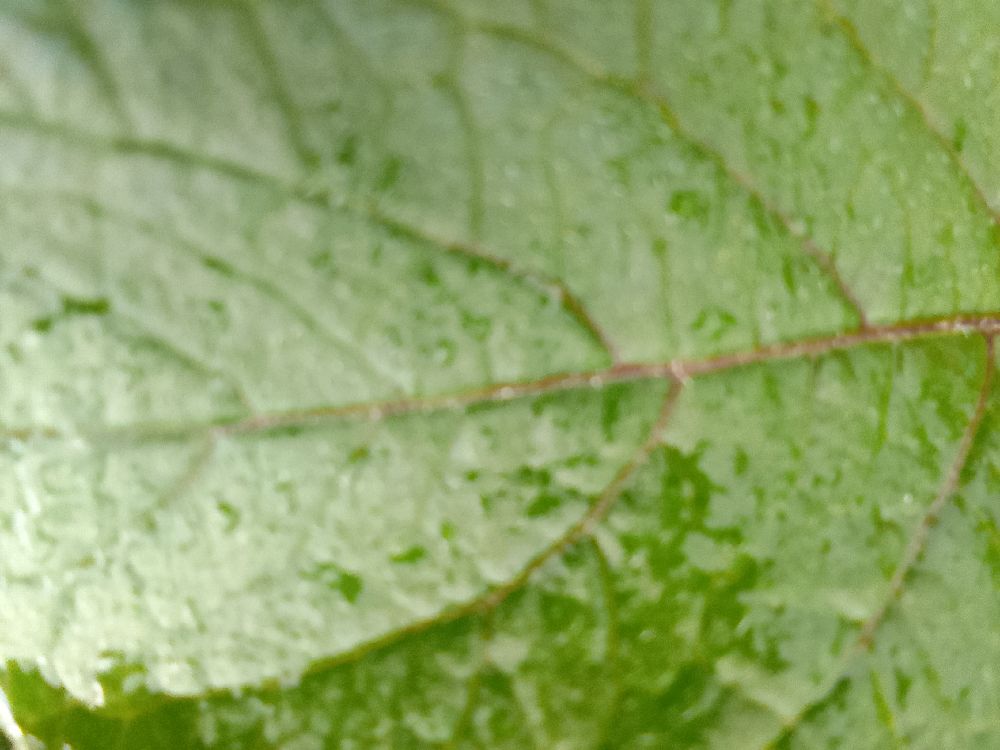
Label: Healthy